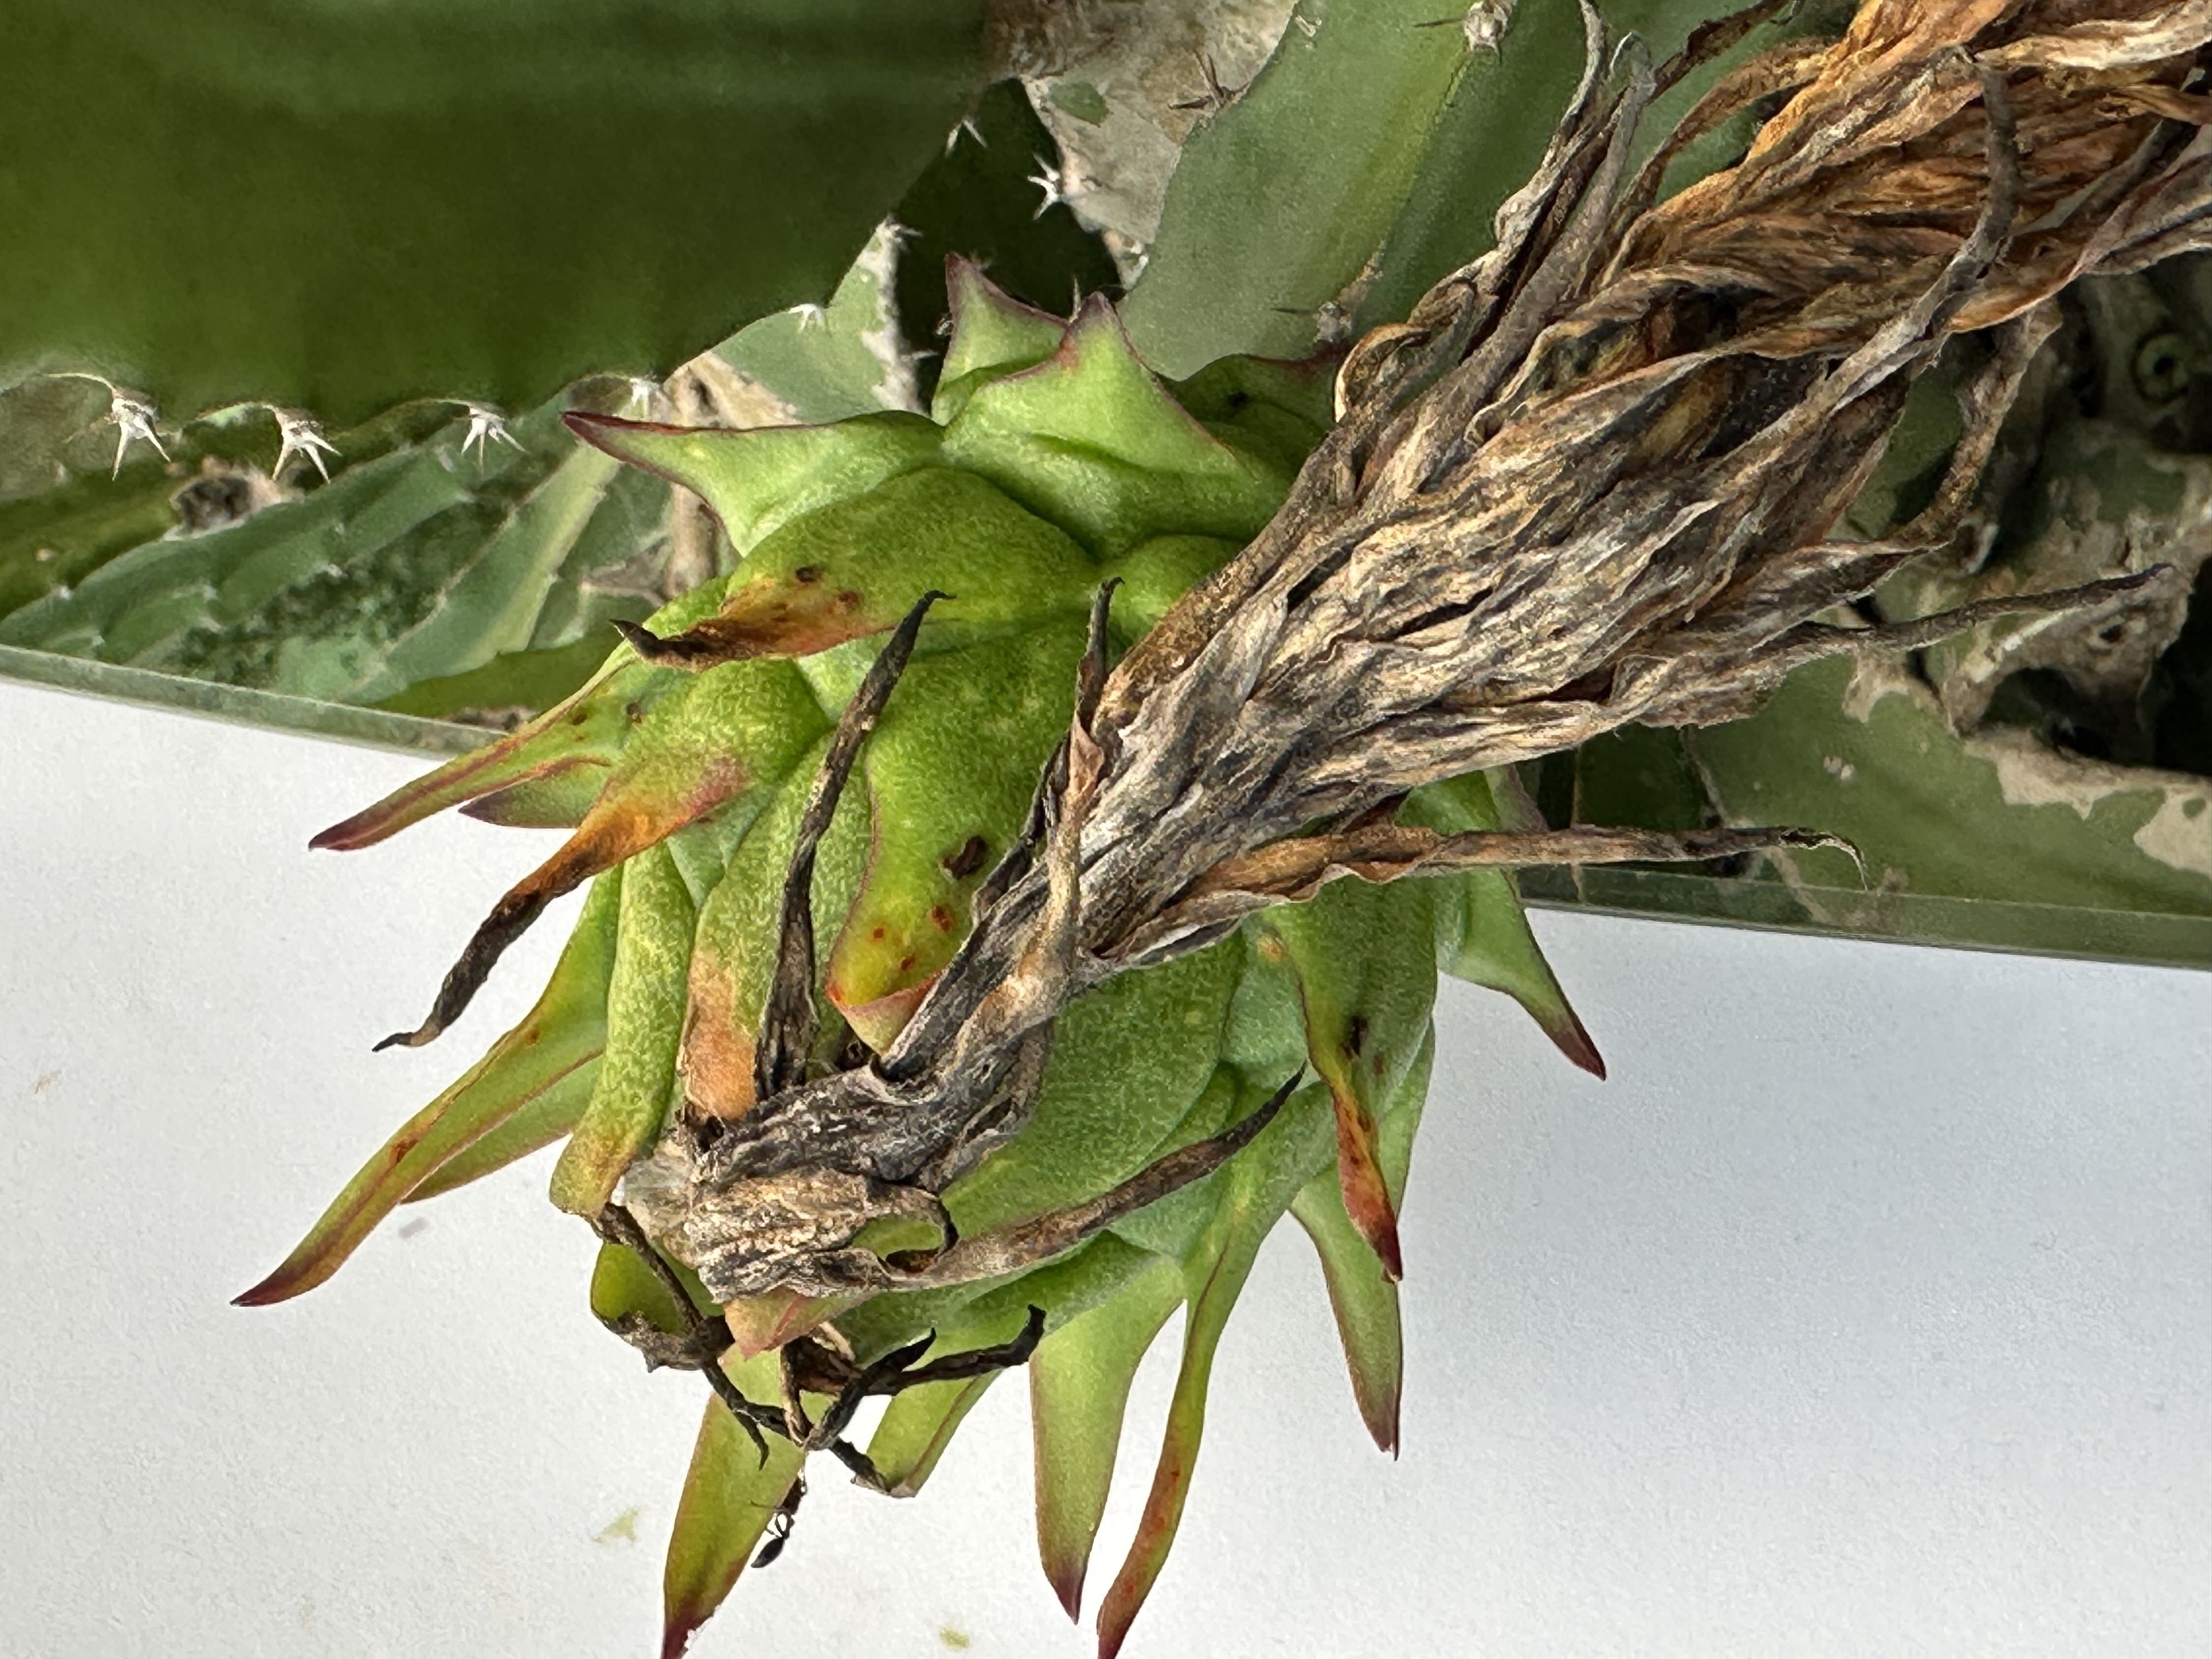
Label: Good fruit